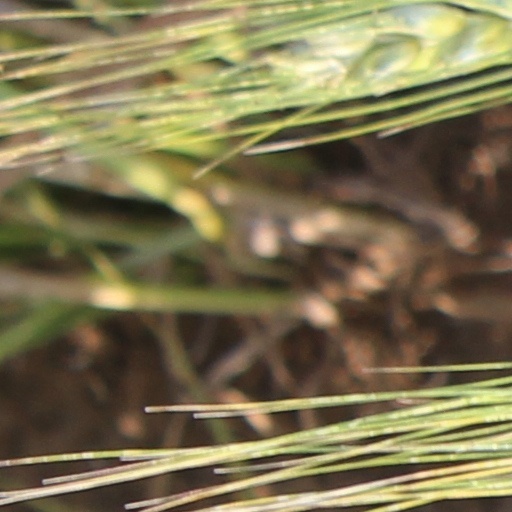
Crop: wheat